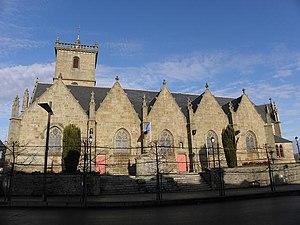
Église Saint-Martin de Louvigné-du-Désert (35).
Le combat de Louvigné-du-Désert se déroula pendant la Chouannerie en 1795.
Louvigné-du-Désert est une commune française située dans le département d'Ille-et-Vilaine, en région Bretagne, peuplée de 3 374 habitants.